Ana Stjelja

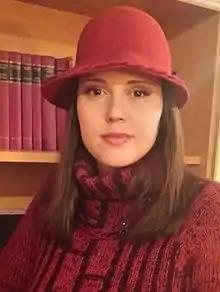
Ana Stjelja

Ana Stjelja (Belgrade, August 14, 1982) is a Serbian writer, literary translator, orientalist, independent scientific researcher, journalist and cultural activist. During her writing career, she has translated or edited books on various topics such as religion, history of literature and Sufism. She was a two-time candidate for the Award of the city of Belgrade for cultural contributions.